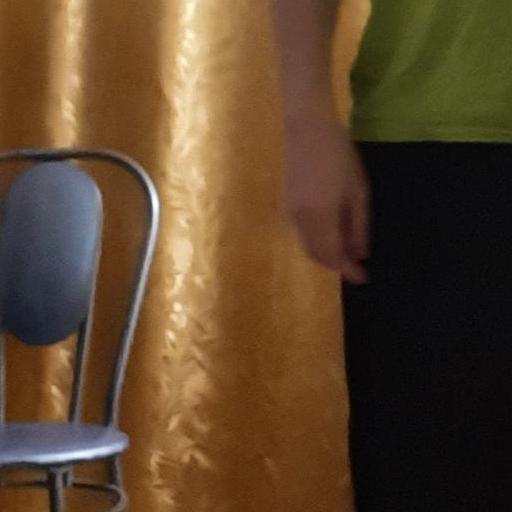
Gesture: no_gesture